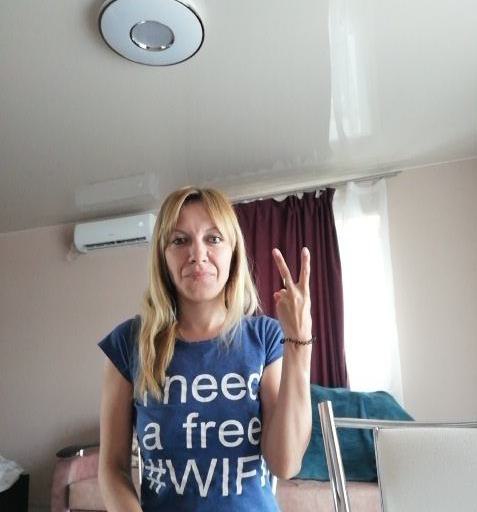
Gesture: peace_inverted